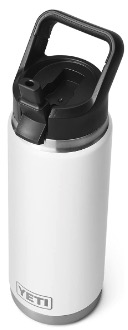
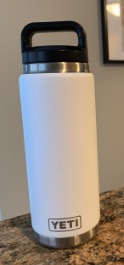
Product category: misc
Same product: yes